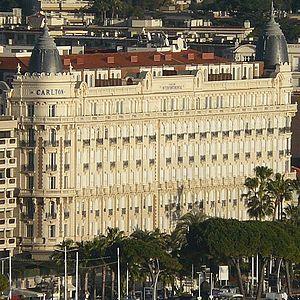
La Croisette est un boulevard de Cannes.
Cet article recense les monuments historiques labellisés « Patrimoine du XXᵉ siècle » du département des Alpes-Maritimes, en France.